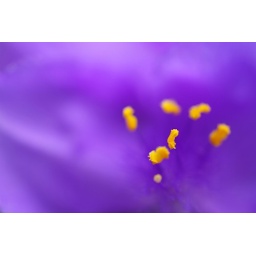
yellow cat in flower